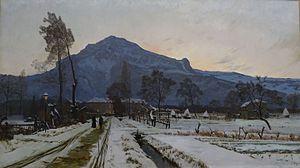
L'abbé Guétal et Ernest Hareux sur le chemin du petit seminaire du Rondeau
Ernest Victor Hareux, né le 18 février 1847 à Paris et mort le 16 février 1909 à Grenoble, est un peintre paysagiste français.
Le Moucherotte est un sommet du département français de l'Isère s'élevant à 1 901 mètres d'altitude dans le massif du Vercors, dans les Alpes. Situé à l'extrémité nord-est du massif, il se termine par les rochers des Trois Pucelles, sur sa crête septentrionale, et domine l'agglomération de Grenoble. Il est composé de calcaires, notamment de l'Urgonien dans sa partie supérieure.